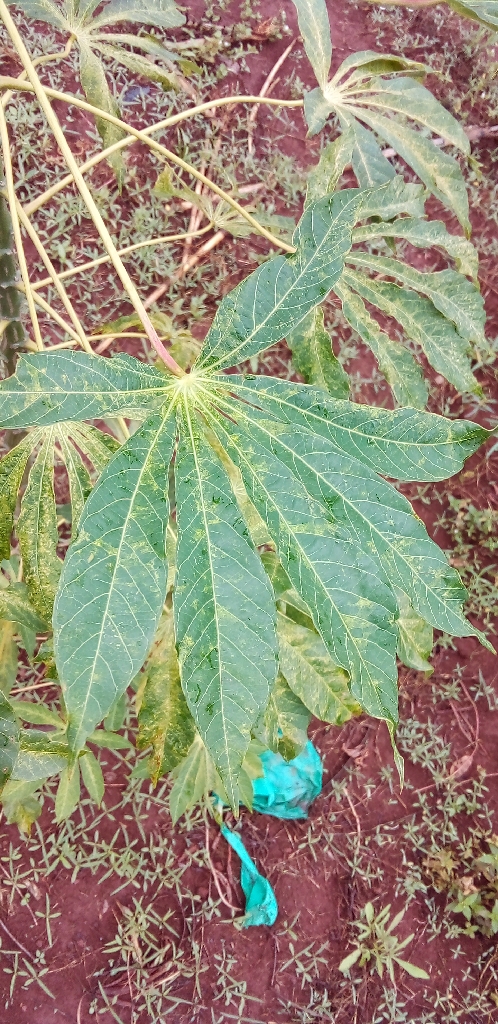
Label: cassava mosaic disease (cmd)